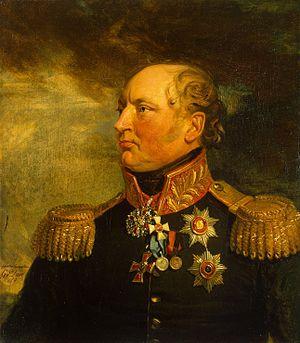
George Dawe, né le 8 février 1781 à St. James's et mort le 15 octobre 1829 à Kentish Town, est un portraitiste anglais.
Friedrich von Löwis of Menar, né le 17 septembre 1767 à Hapsale et mort le 28 avril 1824 à Zelen, est un général de l'empire russe, commandant militaire de la Russie impériale au cours des guerres napoléoniennes. Il est le descendant d'une famille écossaise installée en Russie sous Pierre le Grand.